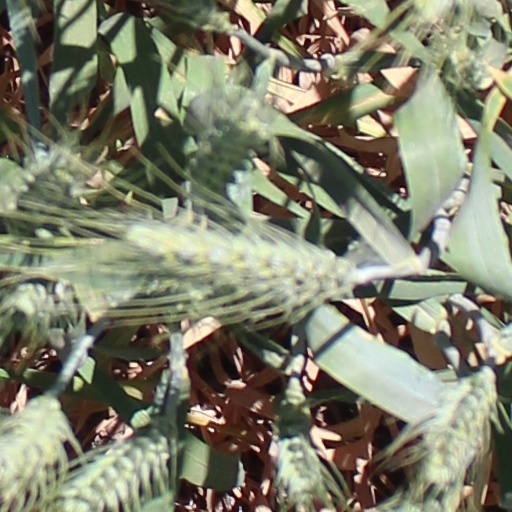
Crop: wheat